Easton, Maryland

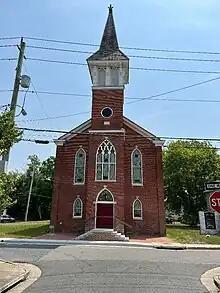
Asbury Methodist Episcopal Church in The Hill

The town of Easton received its official beginning from an Act of the Assembly of the Province of Maryland dated November 4, 1710. The act was entitled, "An Act for the Building of a Court House for Talbot County, at Armstrong's Old Field near Pitt's Bridge". Pitt's Bridge crossed a stream forming the headwaters of the Tred Avon or Third Haven River. It was located at a point where North Washington Street crosses this stream, now enclosed in culverts, north of the Talbottown Shopping Center, and passes under the Electric Plant property. Prior to this date, the court had met at York, near the mouth of Skipton Creek. The court decided that this location was not convenient to all sections of the county and, in order to change the location, the above act of the Assembly was passed. As a result of this act, two acres of land were purchased from Philemon Armstrong, at a cost of 15,000 pounds of tobacco. Upon this tract, the same plot upon which the present Talbot County Courthouse now stands, the court house, a brick building 20 x 30 feet, was erected at a cost of 115,000 pounds of tobacco. The courts of the county were held in this building from 1712 until 1794. A tavern to accommodate those who attended court was one of the first buildings erected; stores and dwellings followed. The village was then known as "Talbot Court House". These were not the first buildings in the area. The frame meeting house of the Society of Friends was built between 1682 and 1684. The Wye plantation was settled in the 1650s by Welsh Puritan and wealthy planter Edward Lloyd and is owned and occupied by the 11th generation of that family.